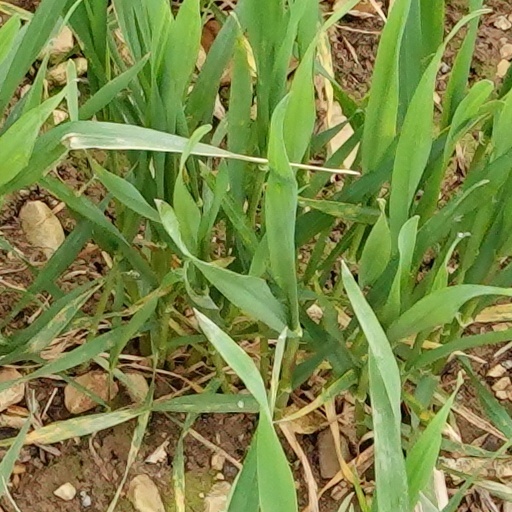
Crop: wheat